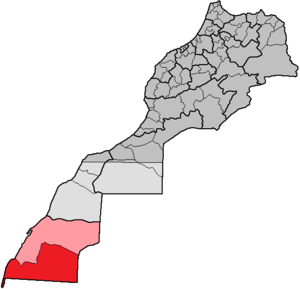
La province d'Aousserd est une subdivision à dominante rurale de la région administrative marocaine d'Dakhla-Oued Ed Dahab. Son chef-lieu est la commune rurale de Bir Gandouz.